Dresden

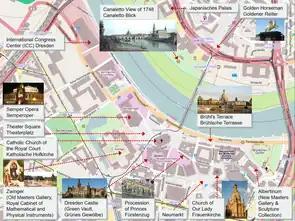
Historic city centre with main sights

Dresden (Upper Saxon: "Dräsdn") is the capital city of the German state of Saxony and its second most populous city after Leipzig. It is the 12th most populous city of Germany, the fourth largest by area (after Berlin, Hamburg, and Cologne), and the third-most populous city in the area of former East Germany, after Berlin and Leipzig. Dresden's urban area comprises the towns of Freital, Pirna, Radebeul, Meissen, Coswig, Radeberg, and Heidenau and has around 790,000 inhabitants. The Dresden metropolitan area has approximately over 1.3 million inhabitants.